Bat virome

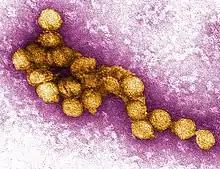
The flavivirus "West Nile virus"

Most flaviviruses are transmitted via arthropods, but bats may play a role in the ecology of some species. Several strains of "Dengue virus" have been found in bats in the Americas, and "West Nile virus" has been identified in fruit bats in South India. Serological studies indicate that "West Nile virus" may also be present in bats in North America and the Yucatán Peninsula. "Saint Louis encephalitis virus" has been detected in bats in the US states of Texas and Ohio, as well as the Yucatán Peninsula. "Japanese encephalitis virus" or its associated antibodies have been found in several bat species throughout Asia. Other flaviviruses detected in bats include "Sepik virus", "Entebbe bat virus", Sokuluk virus, "Yokose virus", "Dakar bat virus", "Bukalasa bat virus", "Carey Island virus", "Phnom Penh bat virus", "Rio Bravo bat virus", "Montana myotis leukoencephalitis virus", and Tamana bat virus.